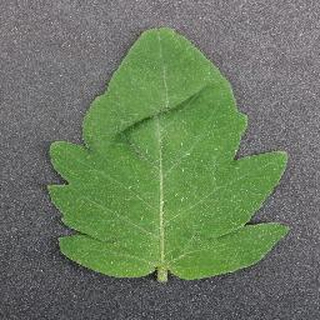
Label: healthy_tomato